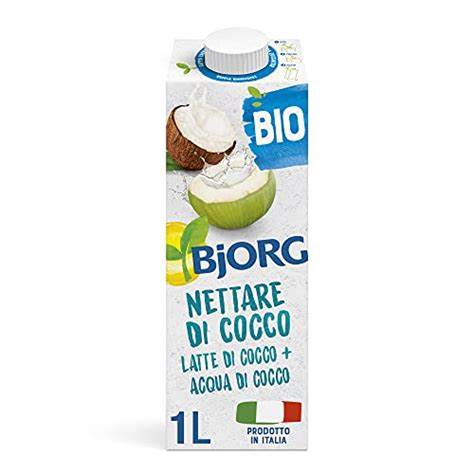
Waste category: cardboard